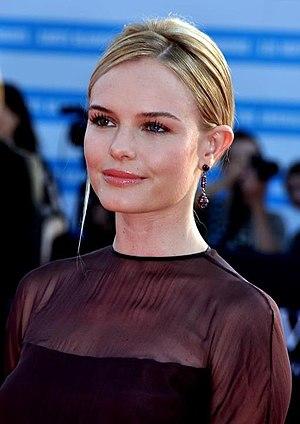
Catherine Ann « Kate » Bosworth est une actrice américaine née le 2 janvier 1983 à Los Angeles. Elle est connue principalement pour son rôle de Sandra Dee dans le film musical : Beyond the Sea de Kevin Spacey sorti en 2004.